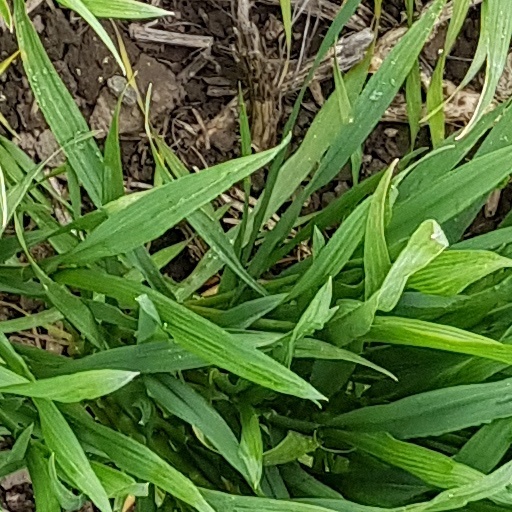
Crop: wheat